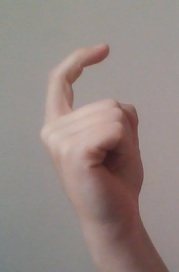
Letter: ra